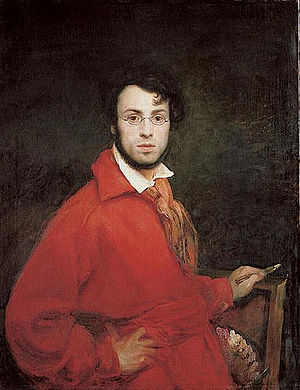
Ary Scheffer
Ary Scheffer, Selvportræt, 1830, Musée de Grenoble
Ary Scheffer var en fransk-hollandsk maler.